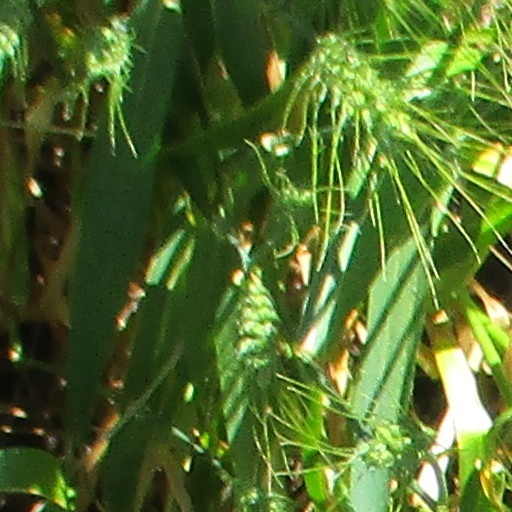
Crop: wheat